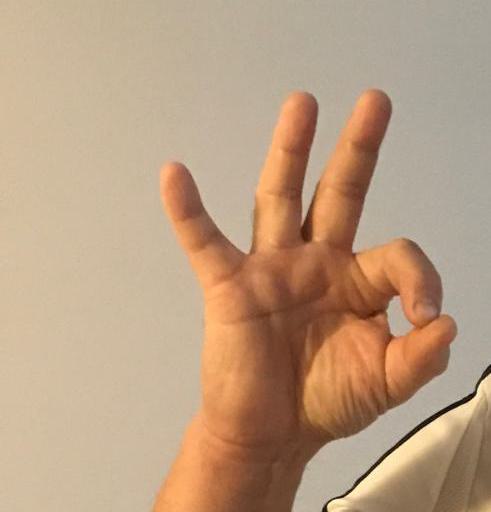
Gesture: ok